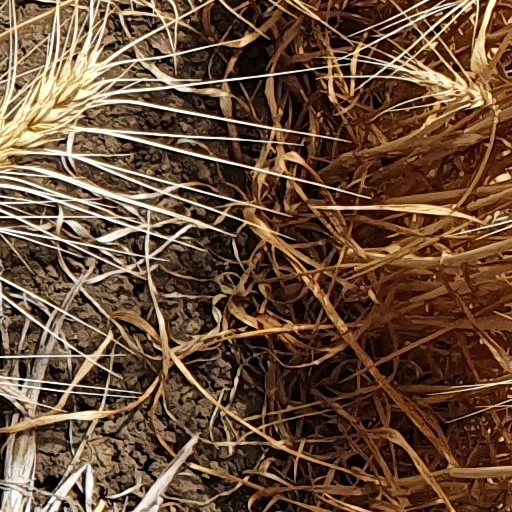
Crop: wheat